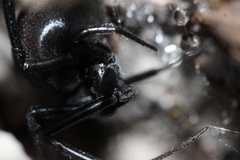
Species: Lactrodectus_hesperus